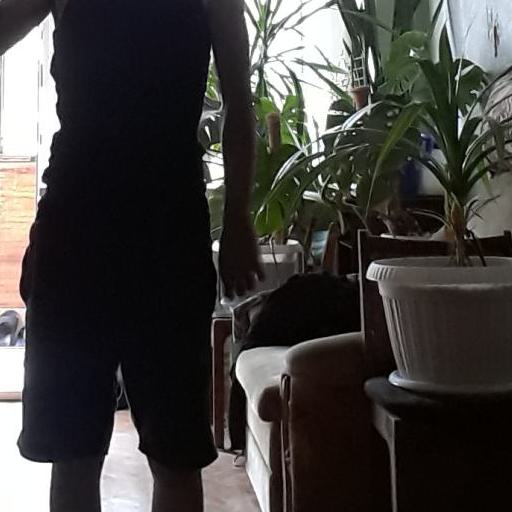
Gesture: no_gesture